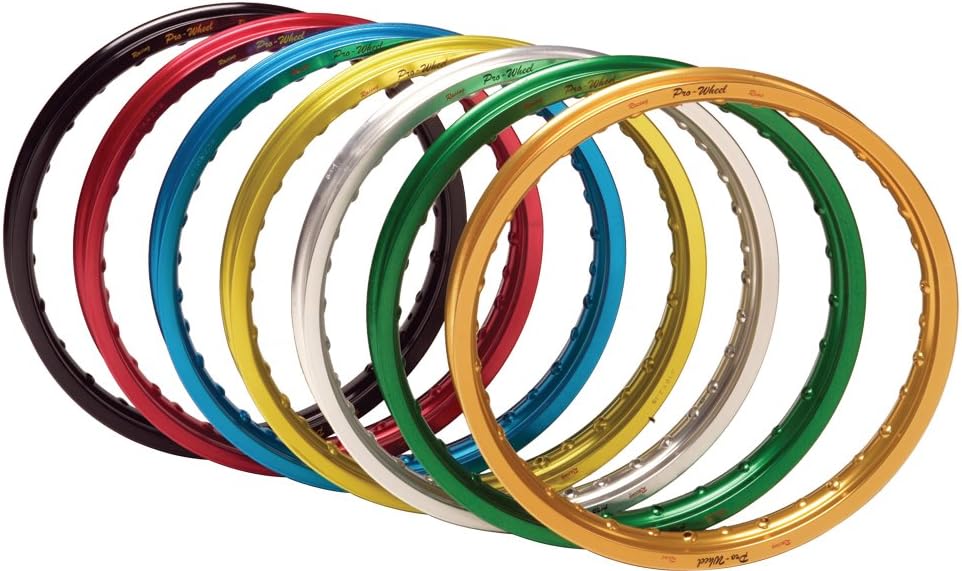
Pro-Wheel Front Rim - 21x1.60 - Red , Position: Front, Color: Red, Rim Size: 21 21-KSYRD
Category: Automotive
FRONT RIM 1.60X21 RED
Features: Generation III Rims | Manufactured from 7000 series aircraft quality aluminum | New alloys and welding techniques to assure quality and strength | Designed to fit OEM, requiring no special lacing procedures | Constantly tested and used by top professional race teams